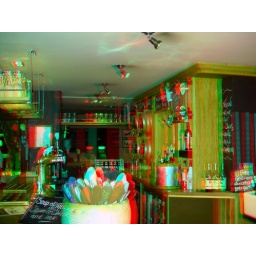
The bar of a British Pub in 3D anaglyph stereo red blue glasses to view photograph